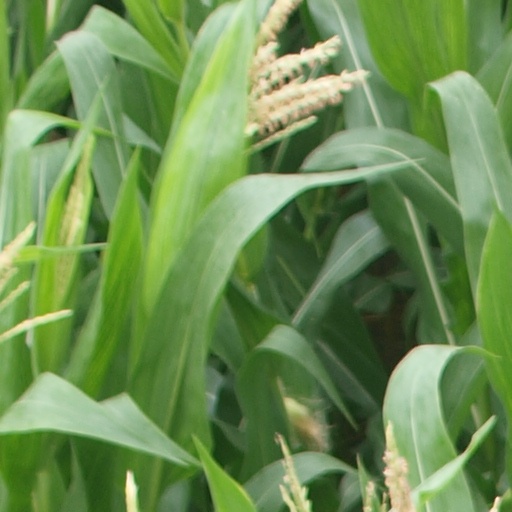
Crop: maize; corn